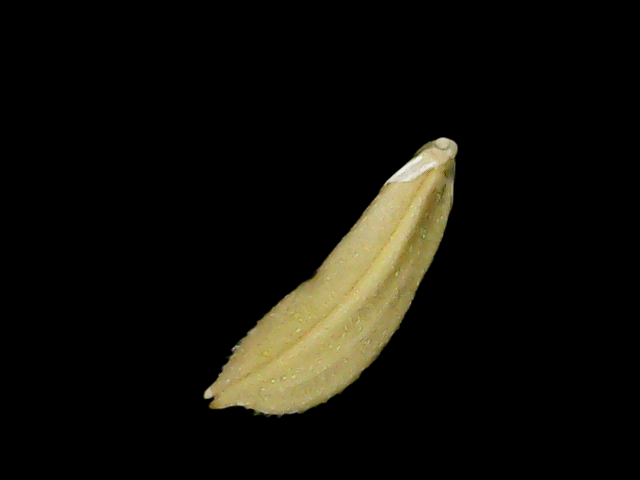
Rice variety: Bd75